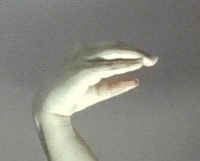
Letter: jeem